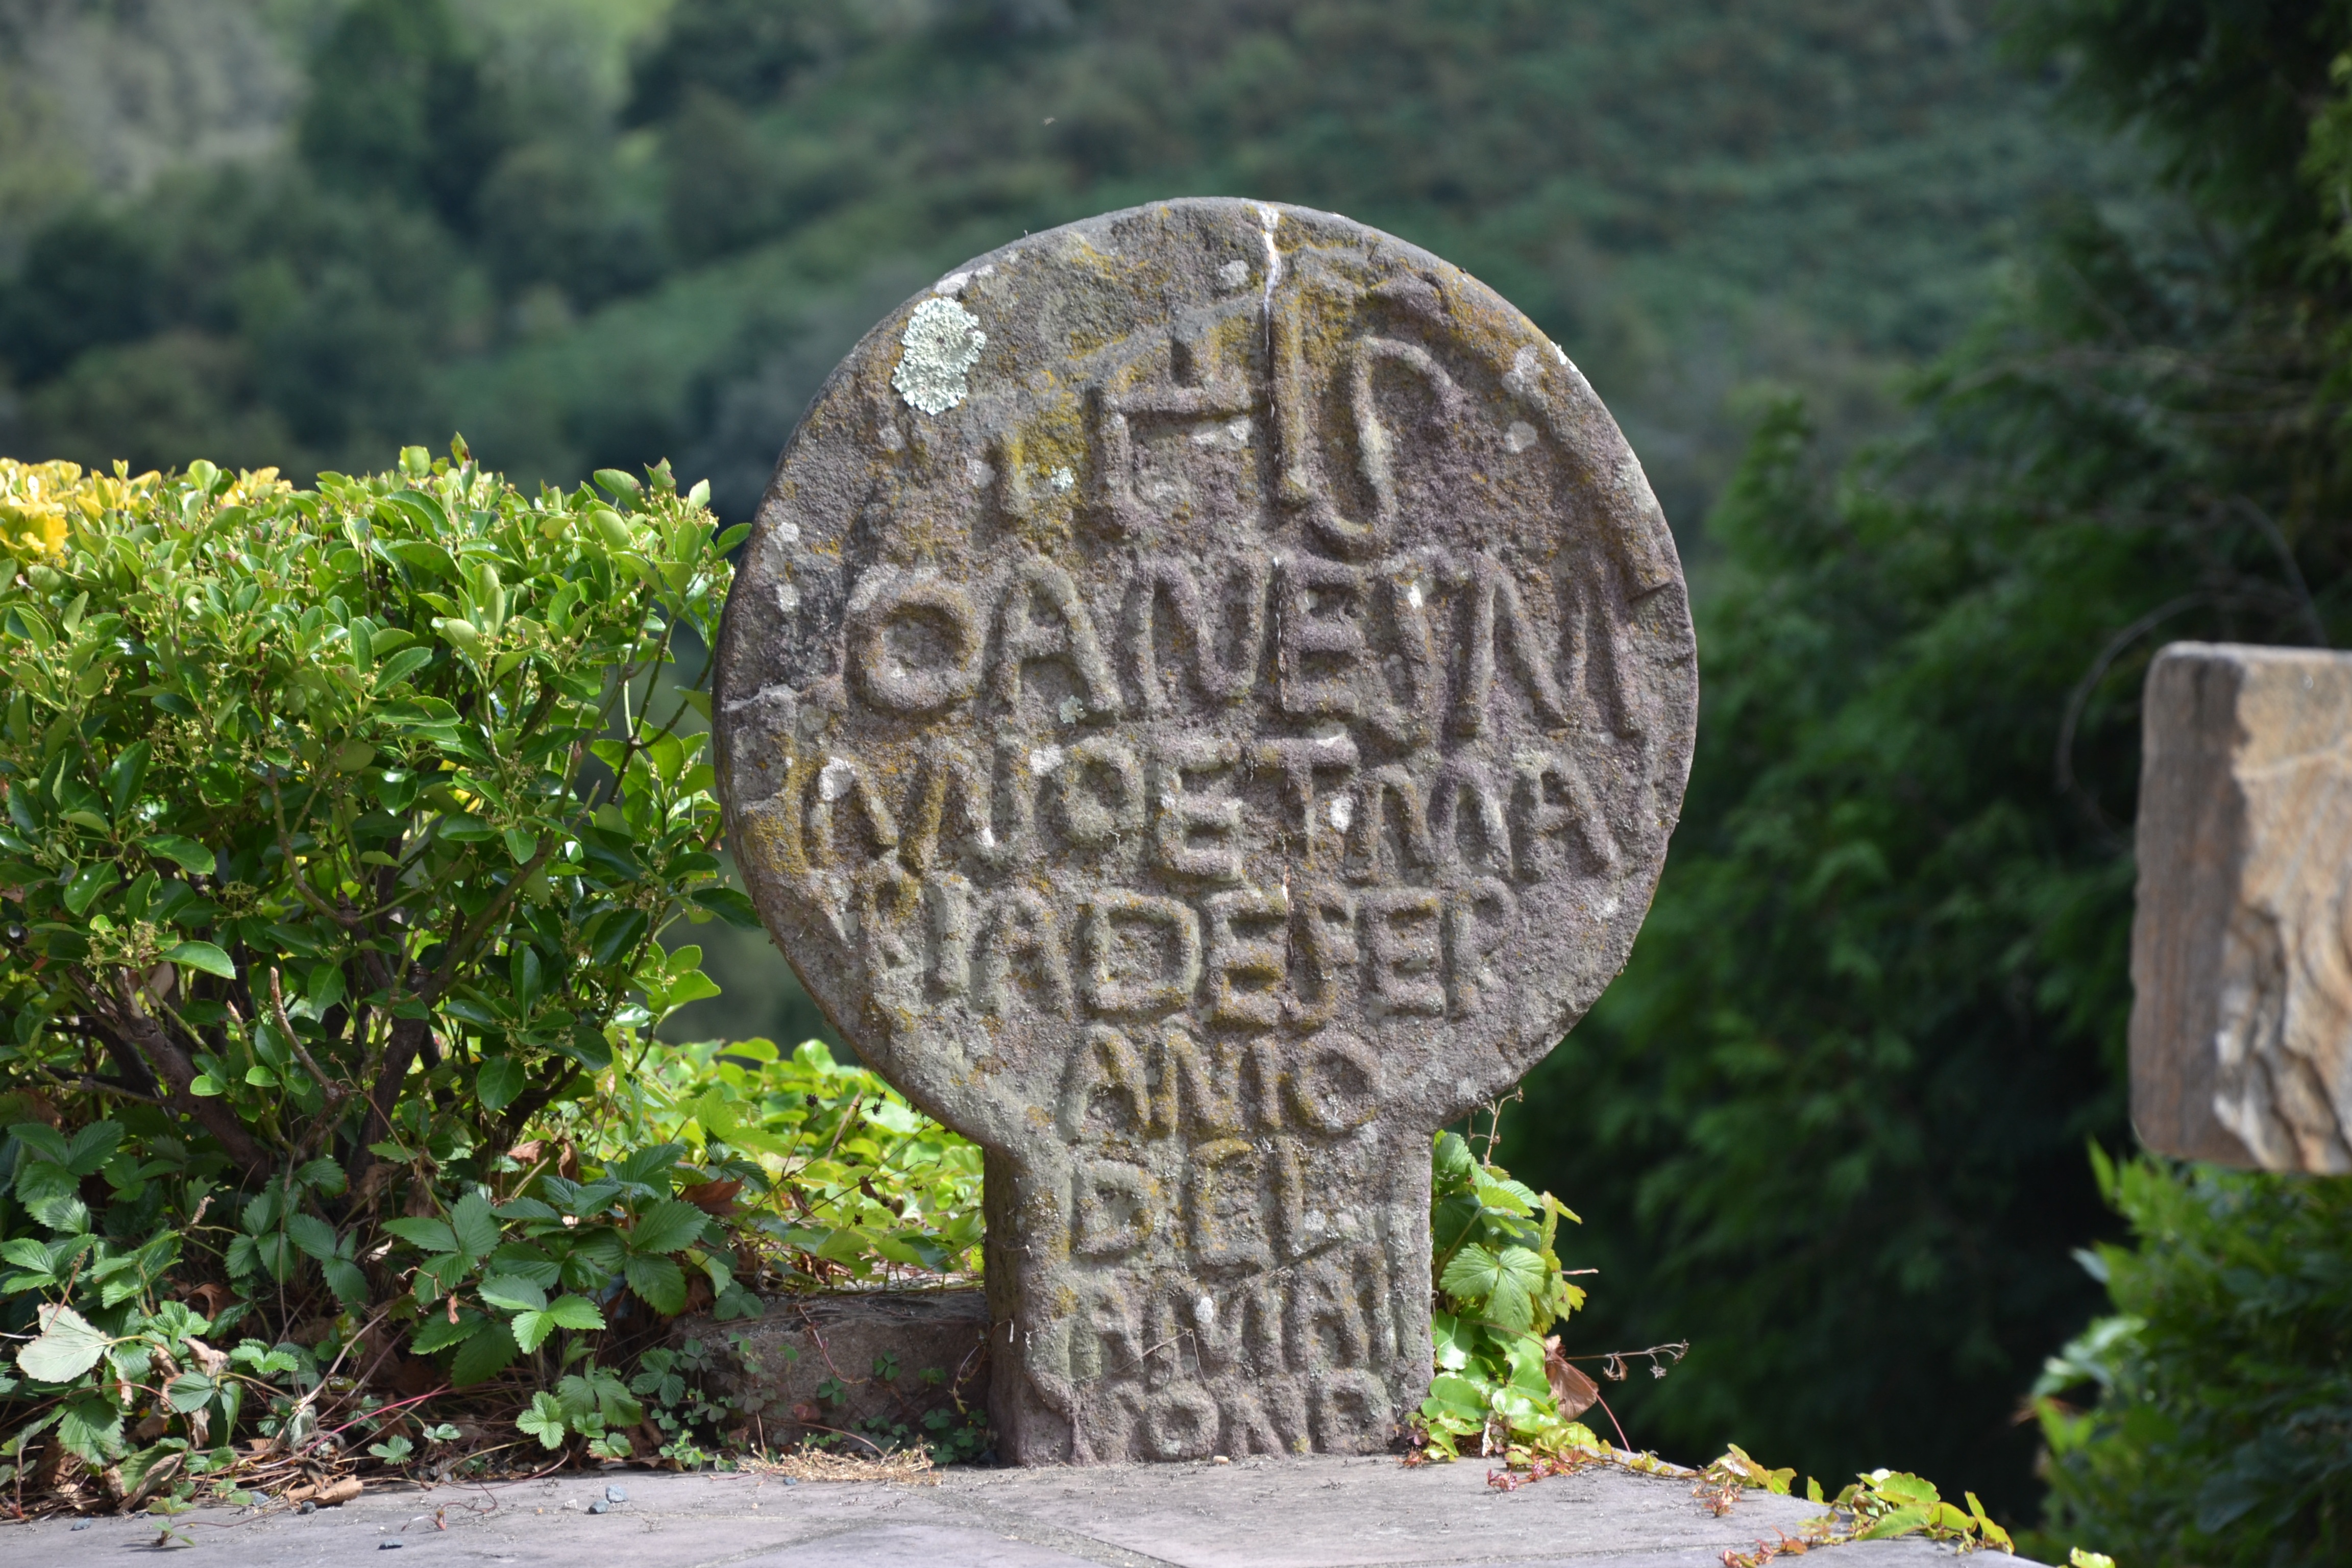
rock, monument, church, cross, cemetery, grave, memorial, headstone, stele, basque, stone cross